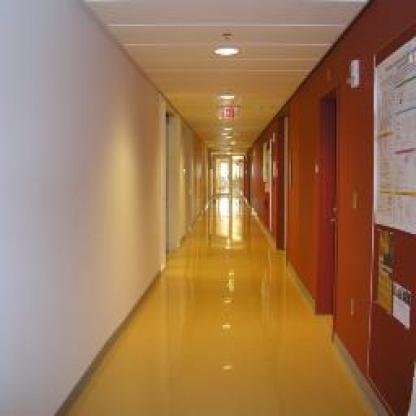
Scene: Indoor